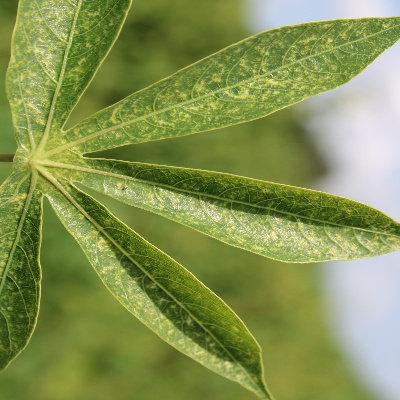
Crop: Cassava
Condition: green mite